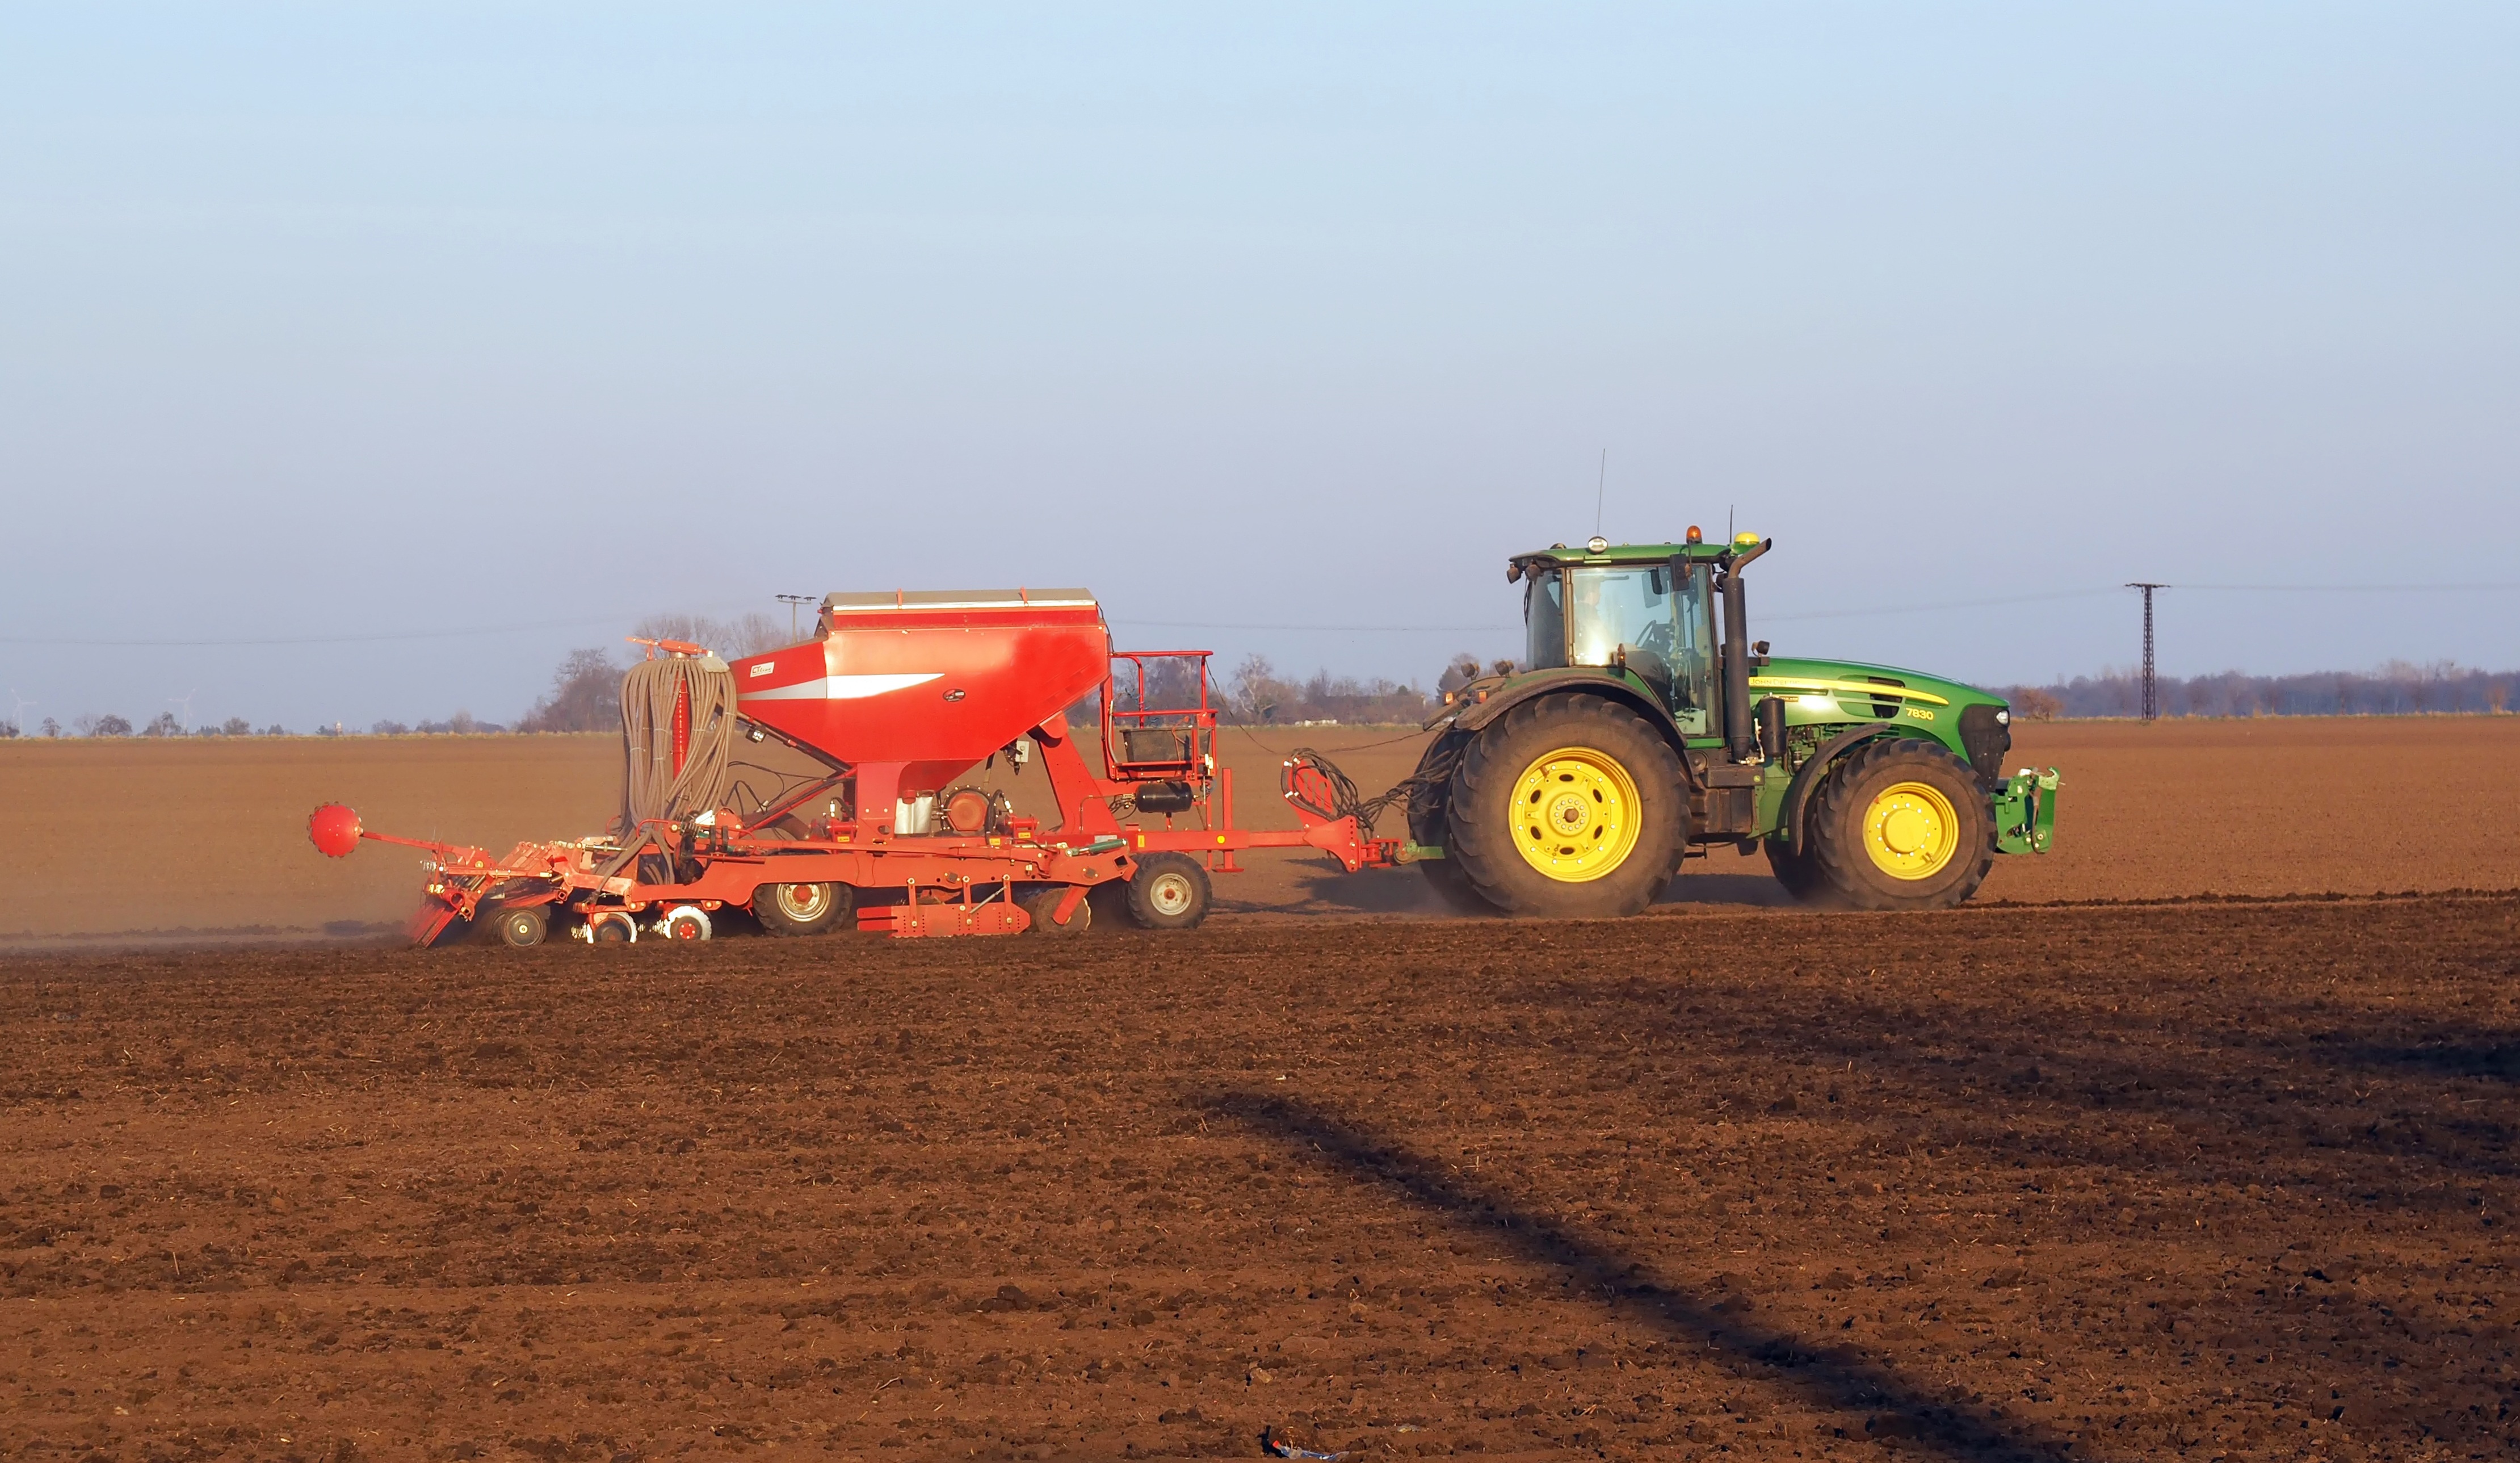
nature, technology, field, farm, asphalt, harvest, vehicle, crop, drive, soil, agriculture, plain, harvester, sowing, grass family